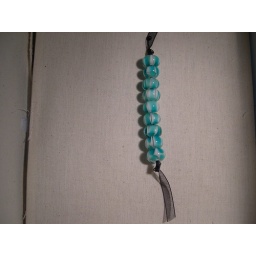
Encased in clear glass